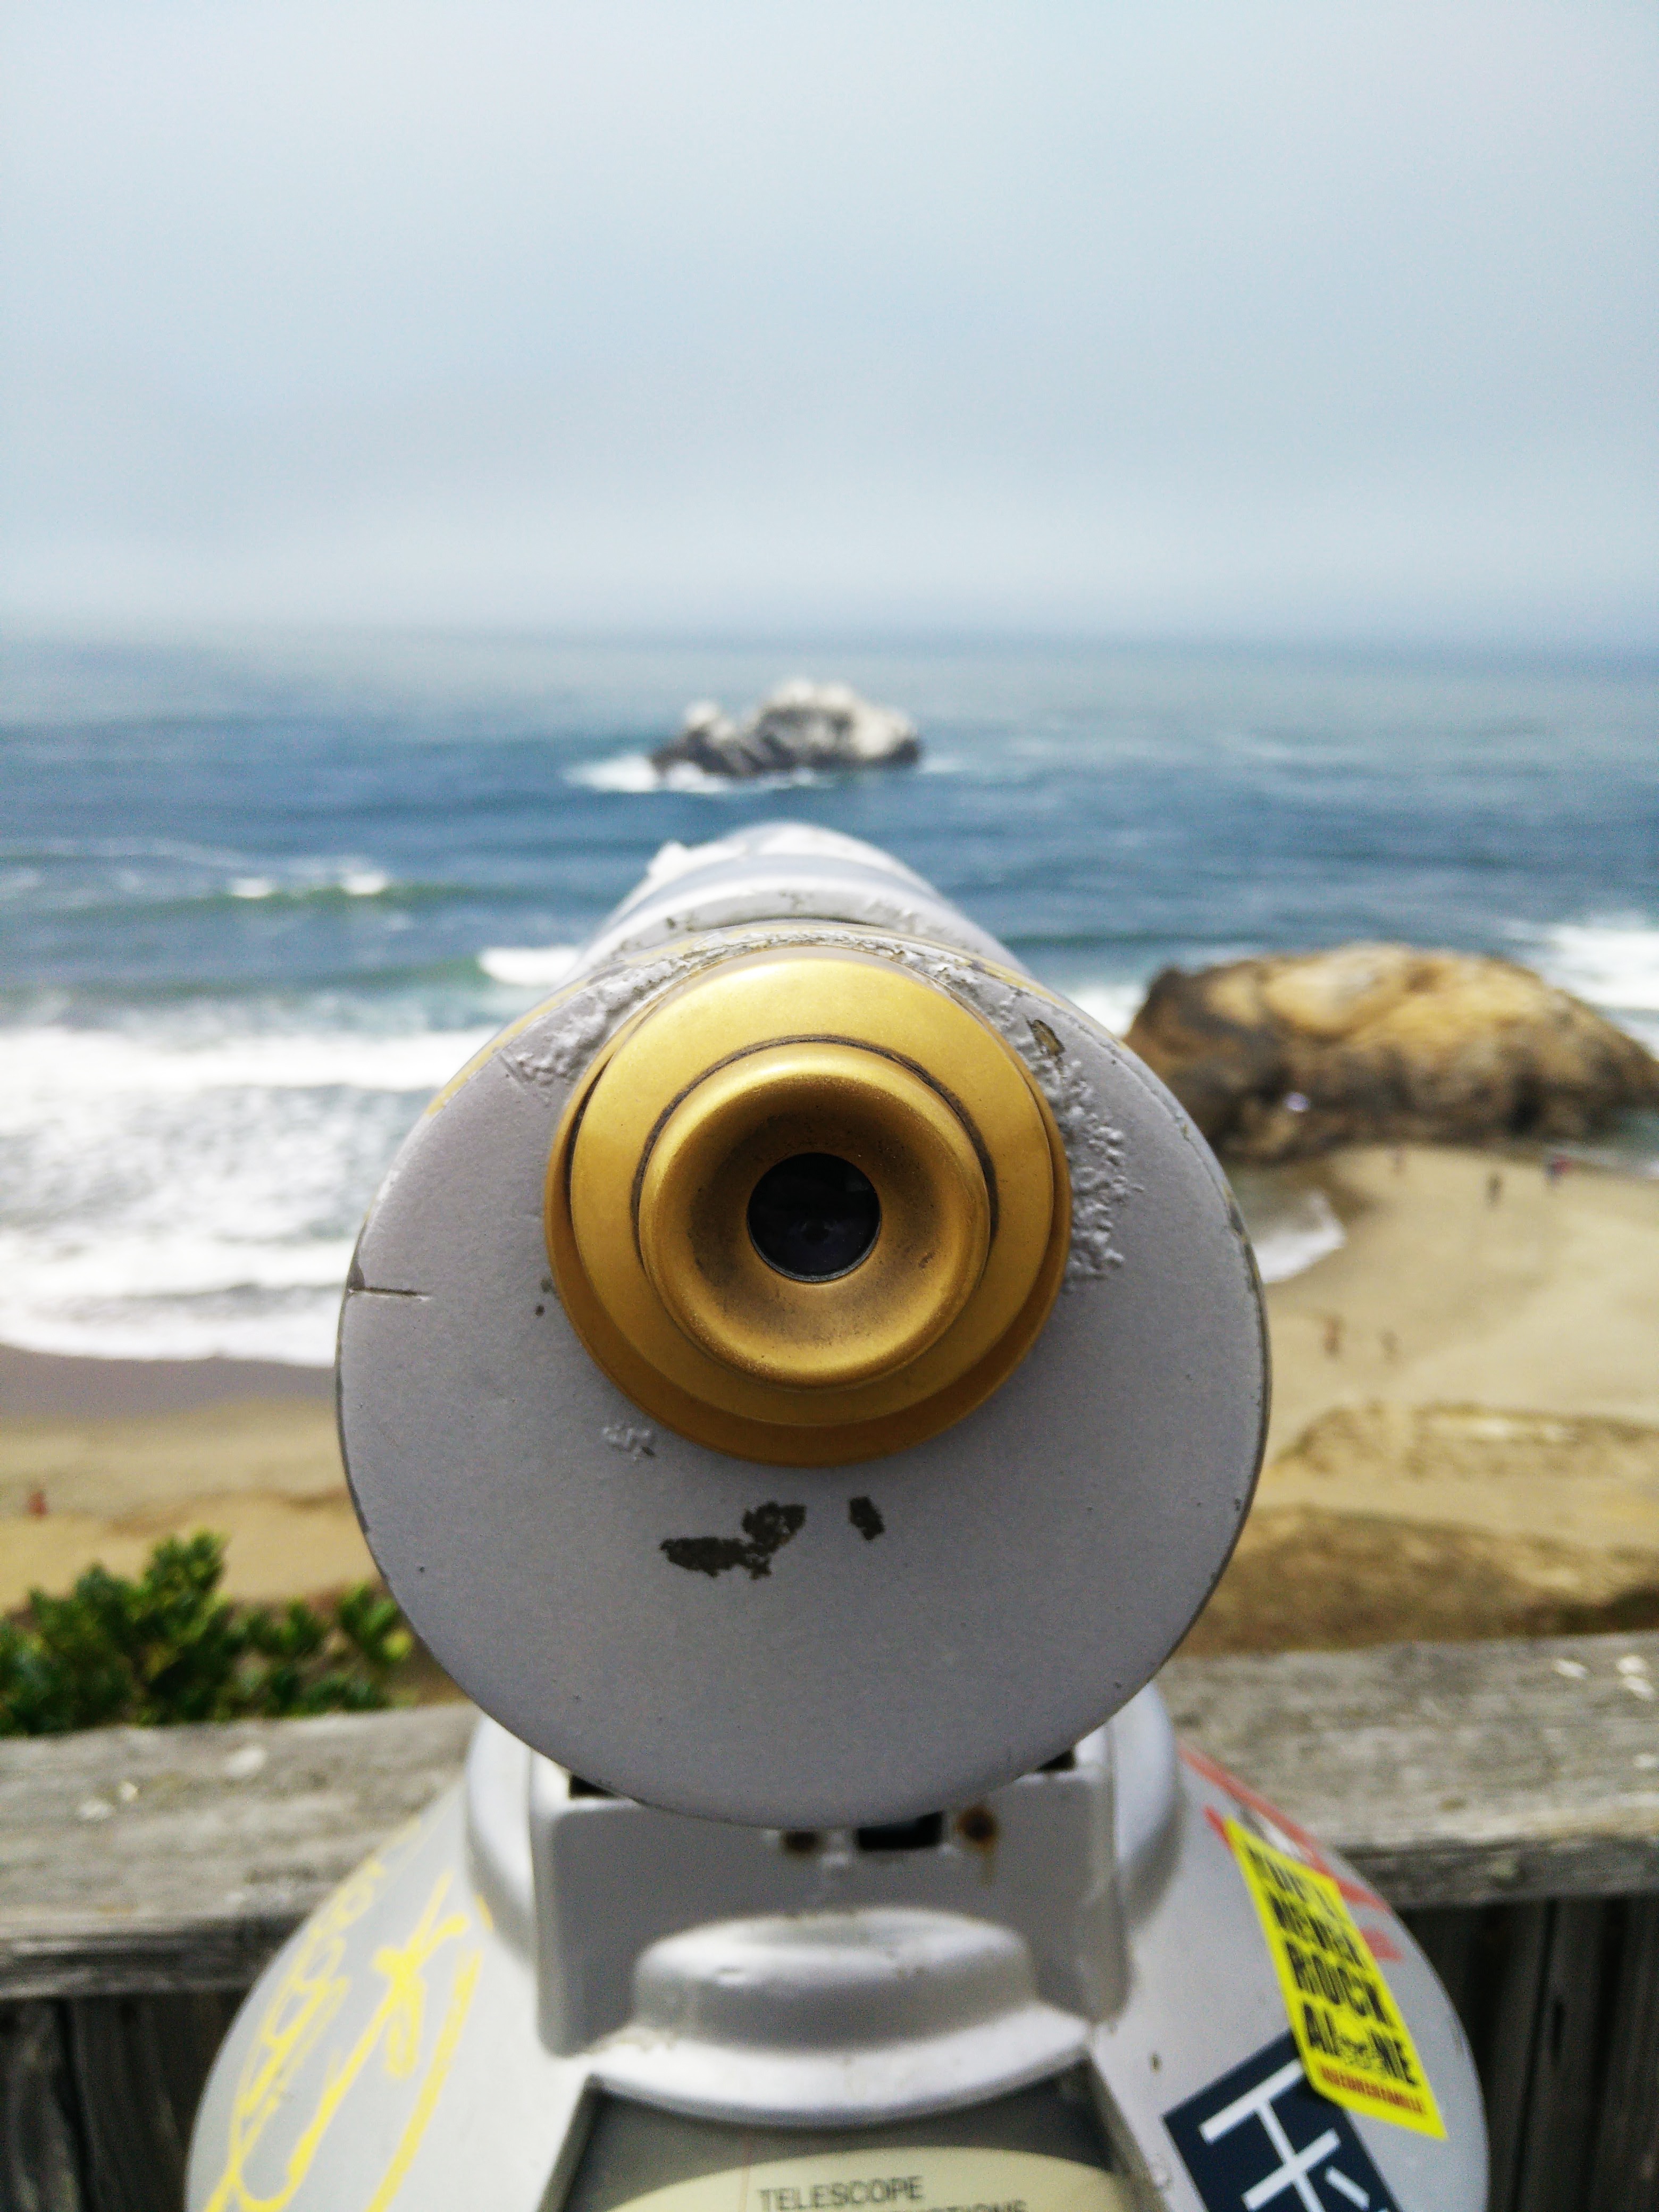
wheel, yellow